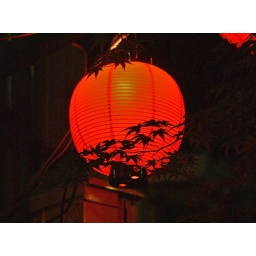
A table over the Kibune river